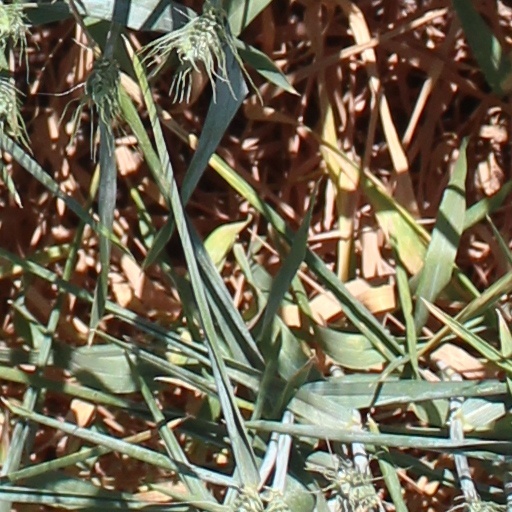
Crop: wheat